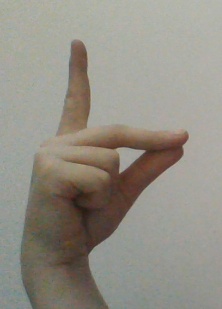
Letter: ta